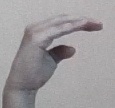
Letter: jeem